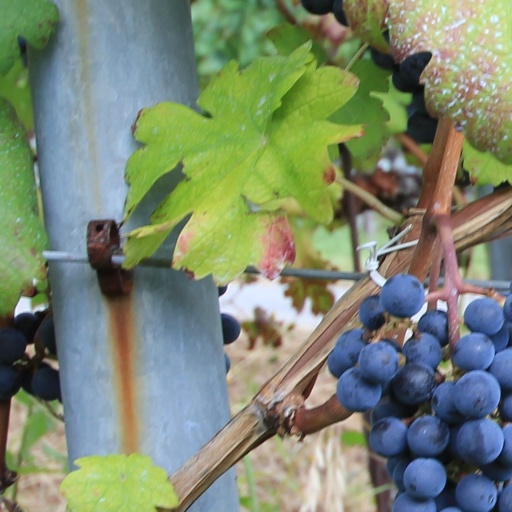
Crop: grape